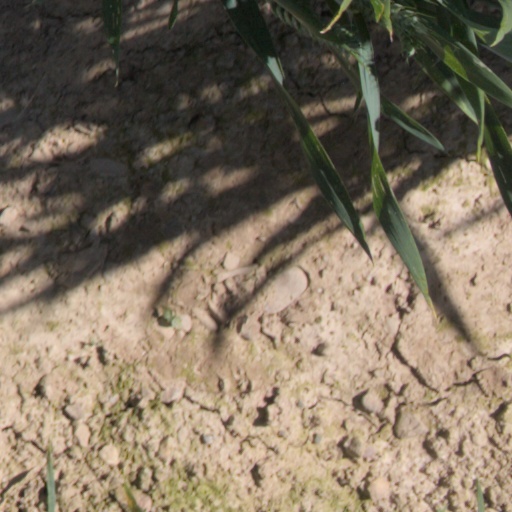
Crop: wheat